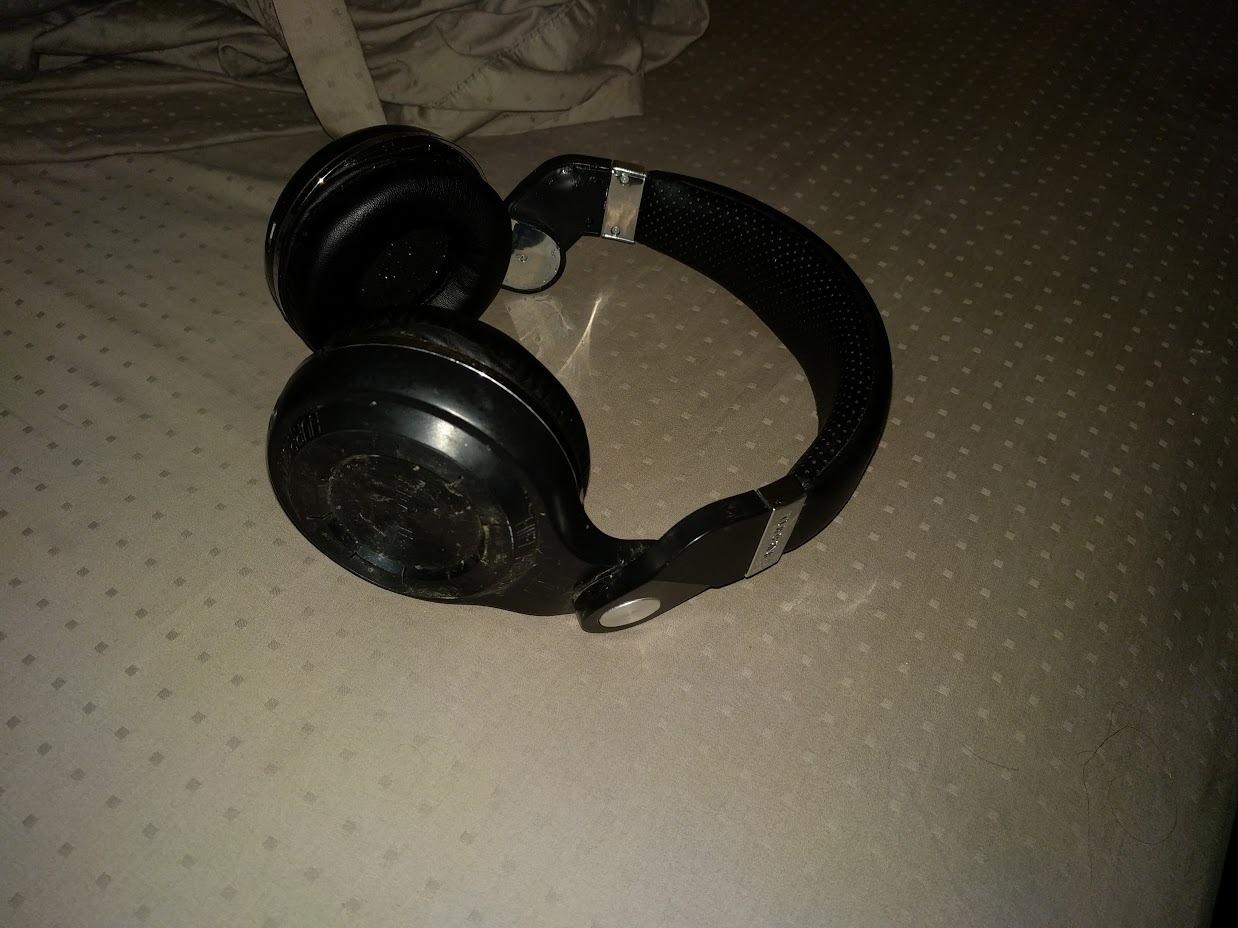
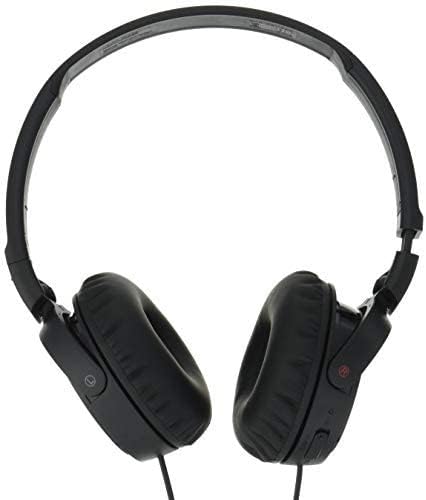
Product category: headphones
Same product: no